Jimmy Wilkes

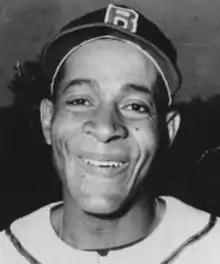

James Eugene Wilkes (October 1, 1925 – August 11, 2008), nicknamed "Seabiscuit", was a professional baseball outfielder. He played in Negro league baseball for the Newark Eagles from 1945 to 1948. He was a member of the 1946 Negro World Series championship team, and was an All-Star in 1948.